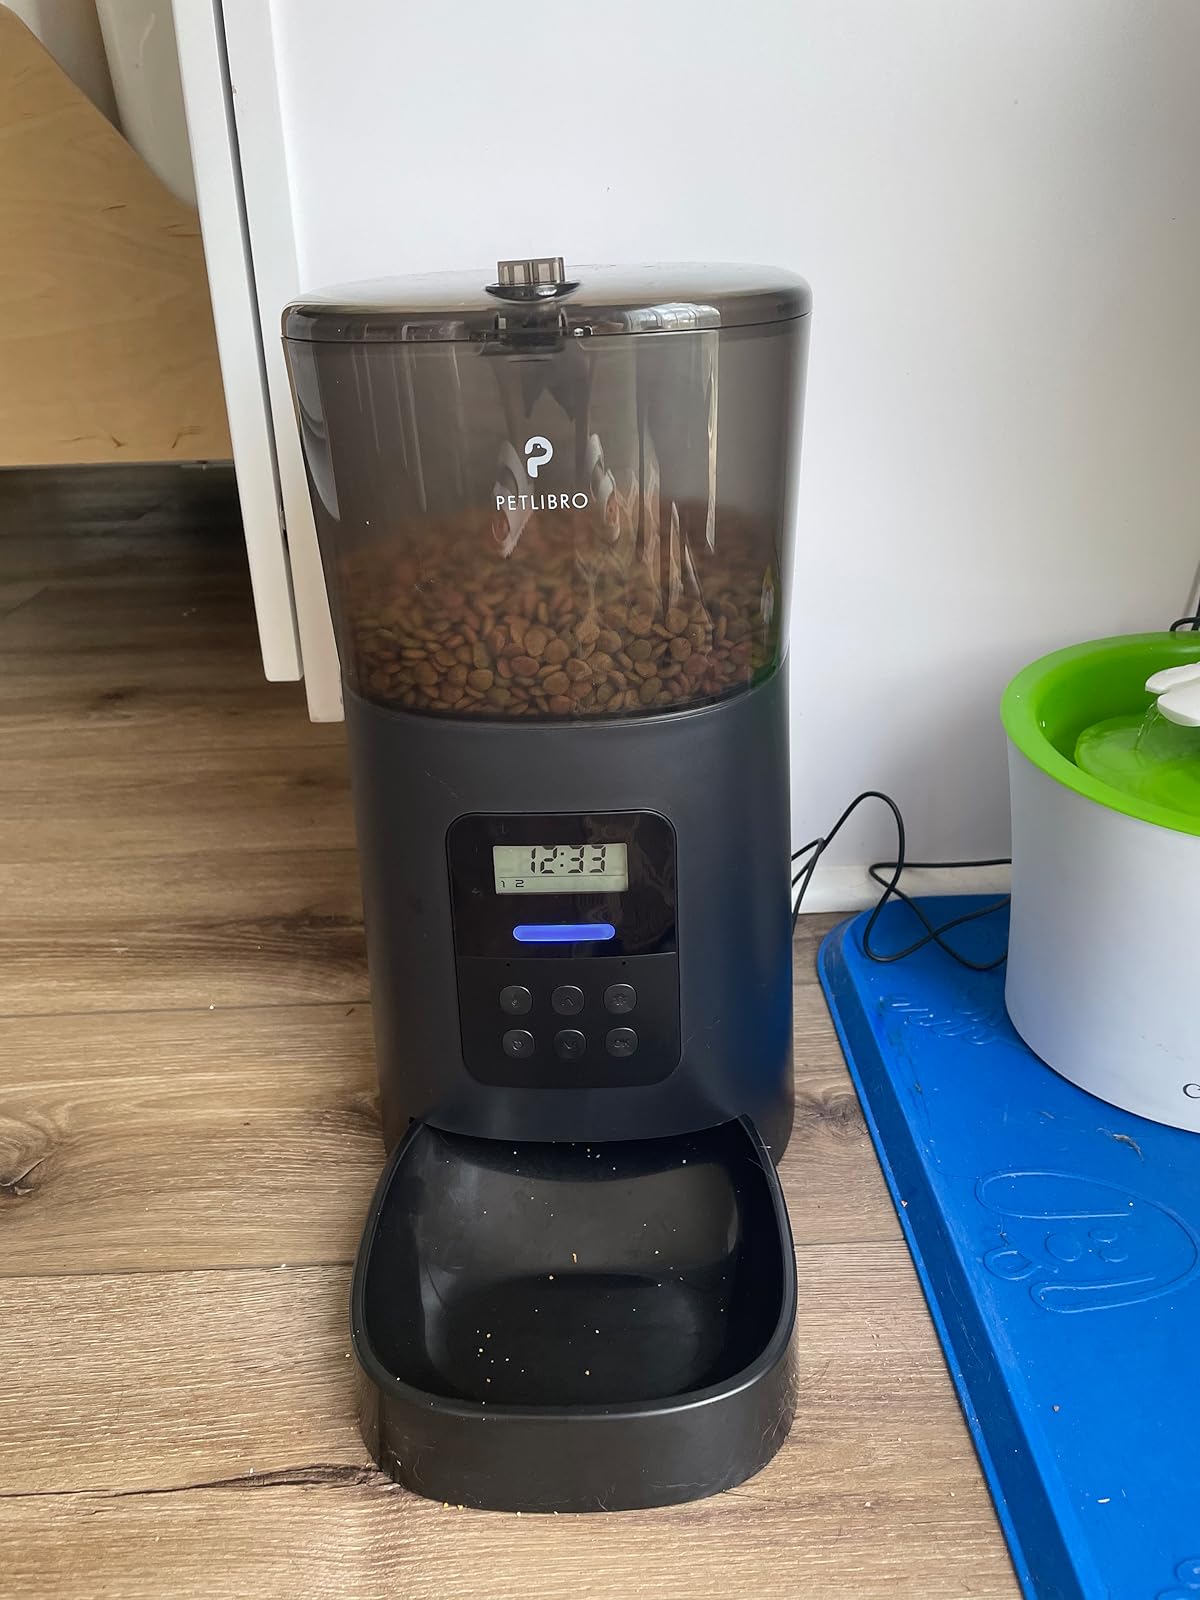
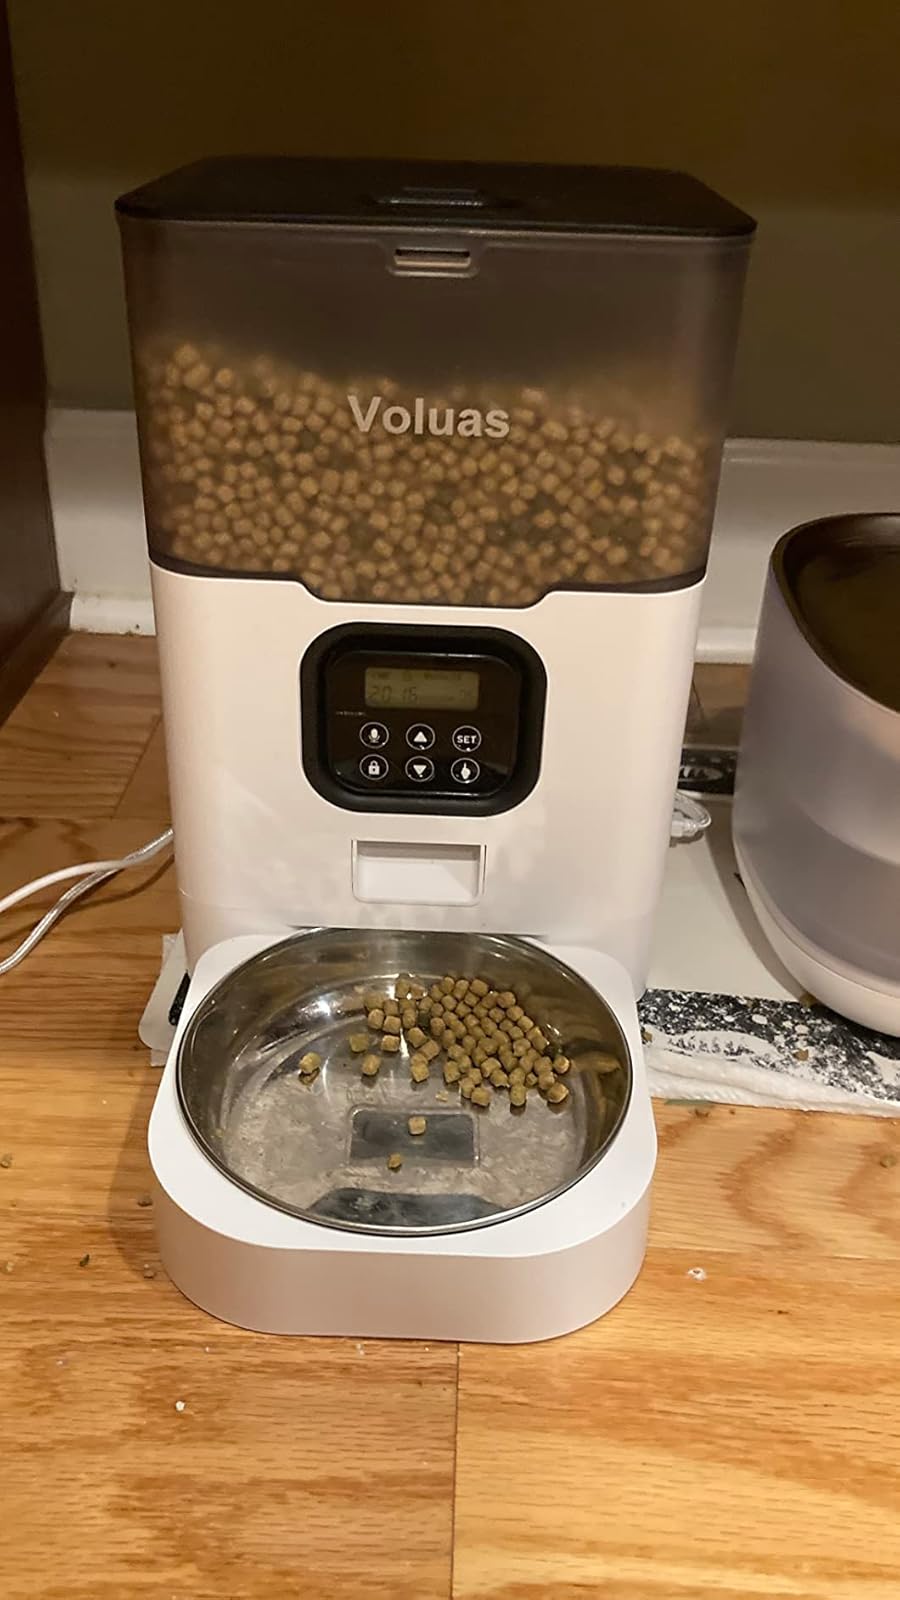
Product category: items_feeder
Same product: no